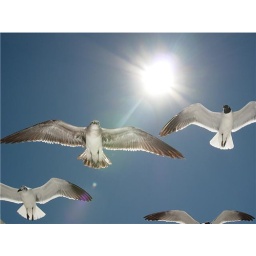
Seagulls flying on turtle beach in Florida